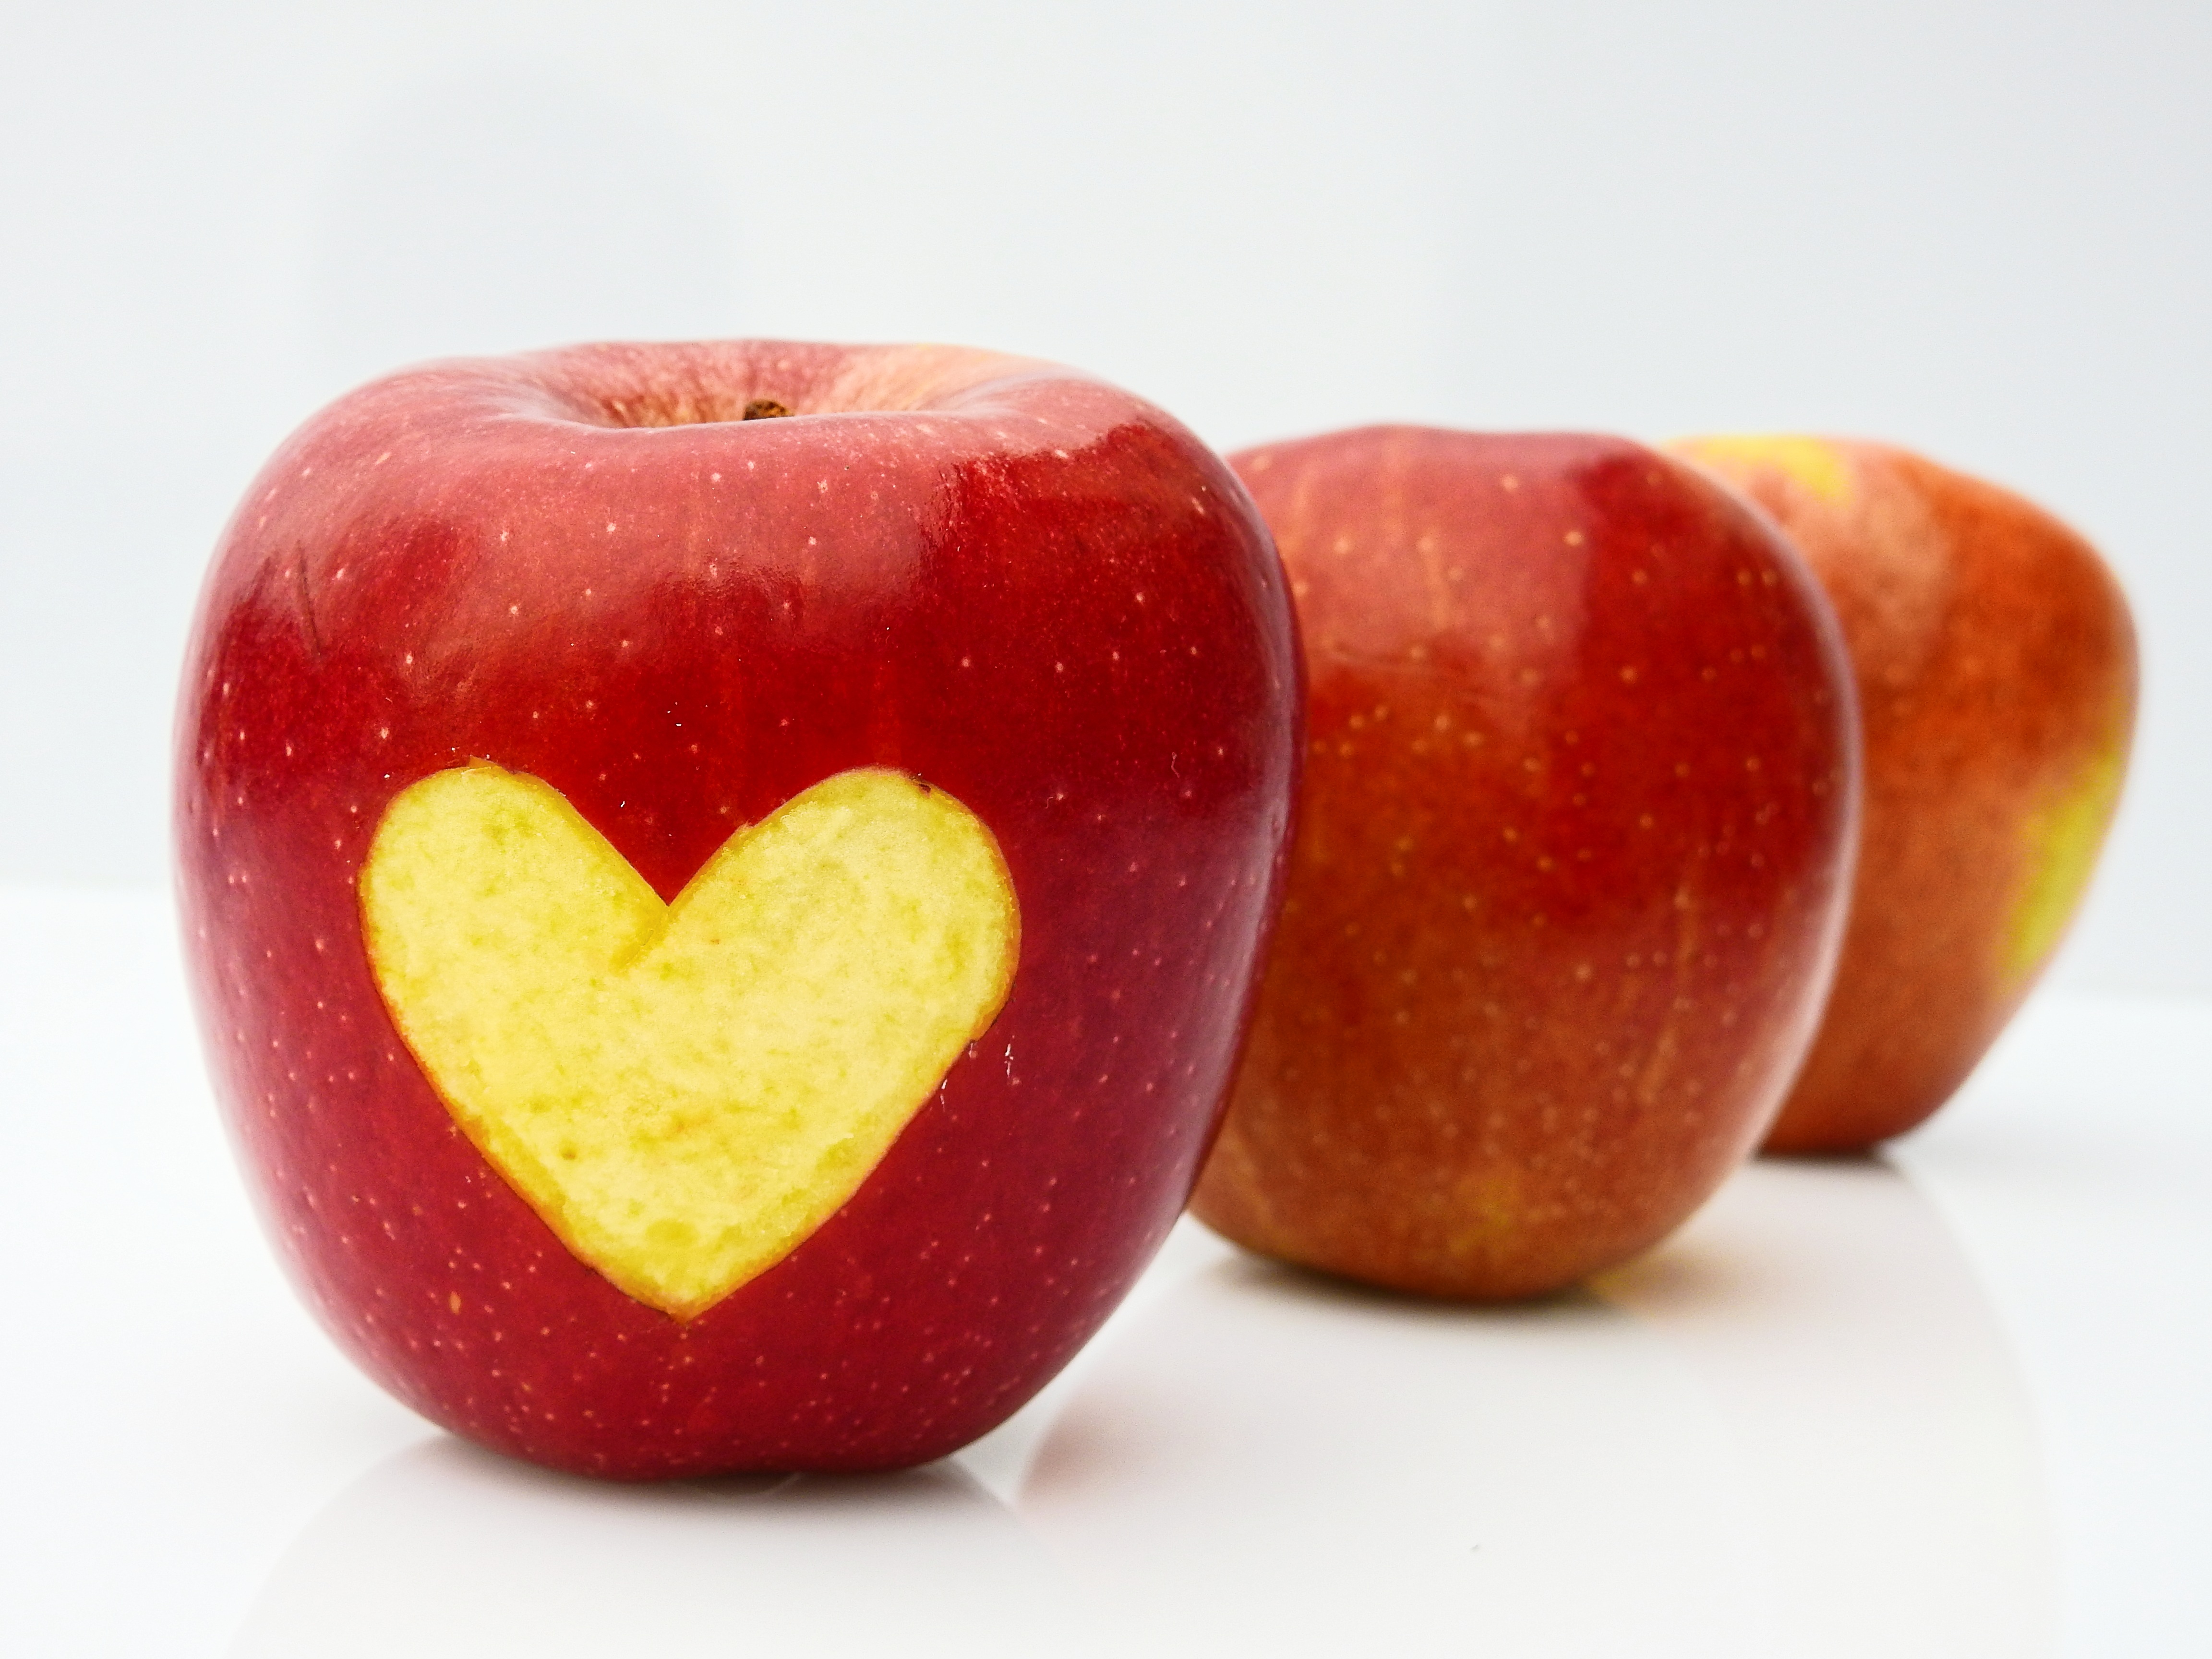
apple, plant, fruit, sweet, love, heart, food, produce, healthy, eat, delicious, nutrition, fruits, vegan, vegetarian, vitamins, frisch, flowering plant, rose family, nectarine, land plant, rose order